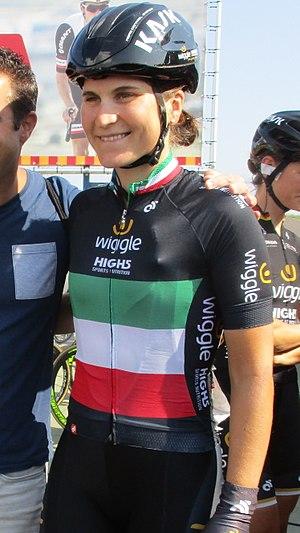
Elisa Longo Borghini, née le 10 décembre 1991 à Ornavasso, est une coureuse cycliste italienne, membre de l'équipe Trek-Segafredo. Son frère aîné, Paolo Longo Borghini, est également cycliste professionnel. Coureuse polyvalente, elle a remporté les classiques suivantes : Tour des Flandres 2015, Trofeo Alfredo Binda-Comune di Cittiglio 2013 et les Strade Bianche 2017. Elle affiche également de bonnes performances sur les courses à étapes avec la victoire lors sur la Route de France 2015 ou une deuxième place au Tour d'Italie 2017.
L'équipe cycliste Wiggle High5 est une équipe cycliste féminine britannique. Elle est créée en 2013 et compte dans ses rangs la sprinteuse Giorgia Bronzini jusqu'en 2017. Elisa Longo Borghini en est la leader. En 2018, l'équipe annonce son arrêt en 2019.
La Saison 2017 de l'équipe Wiggle High 5 est la cinquième de la formation. Claudia Lichtenberg, Emilia Fahlin, Julie Leth, Amy Cure et Grace Garner rejoignent l'équipe tandis que Danielle King, Amy Pieters, Chloe Hosking, Anna Christian, Peta Mullens et Mara Abbott la quittent.